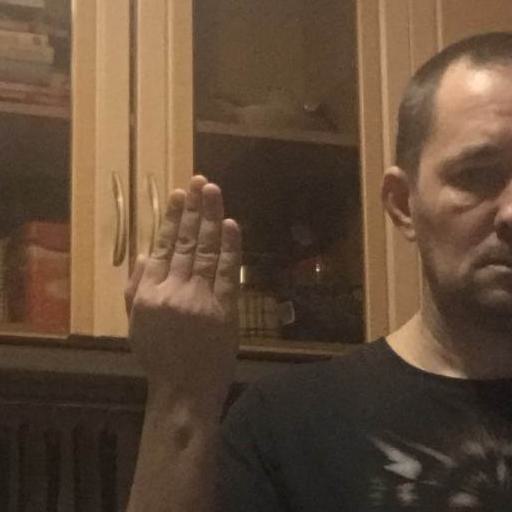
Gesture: stop_inverted